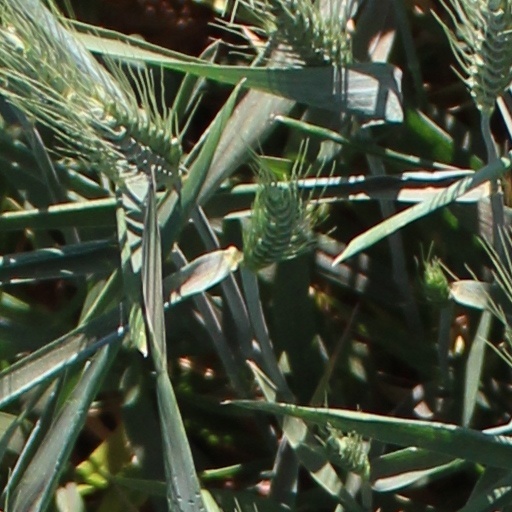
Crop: wheat